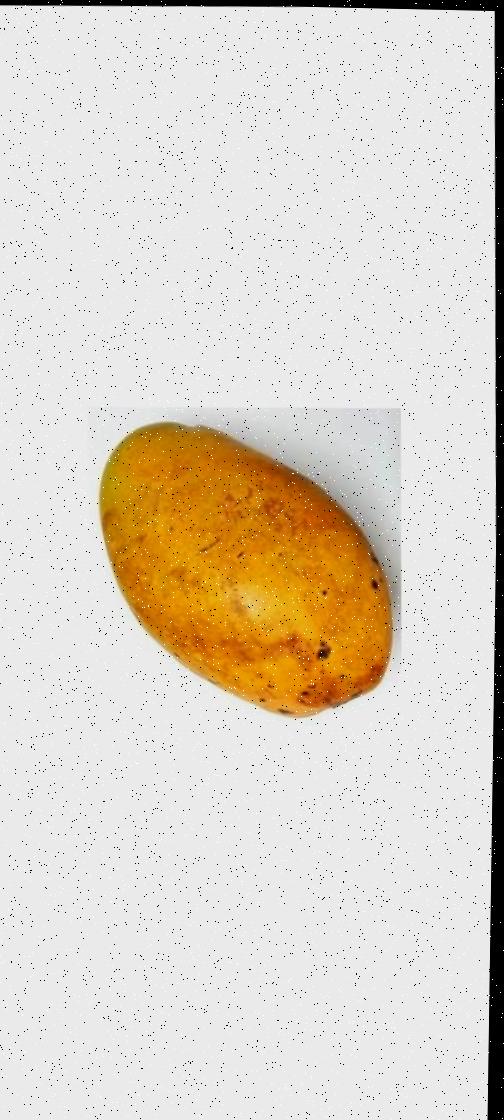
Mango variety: Bari-11